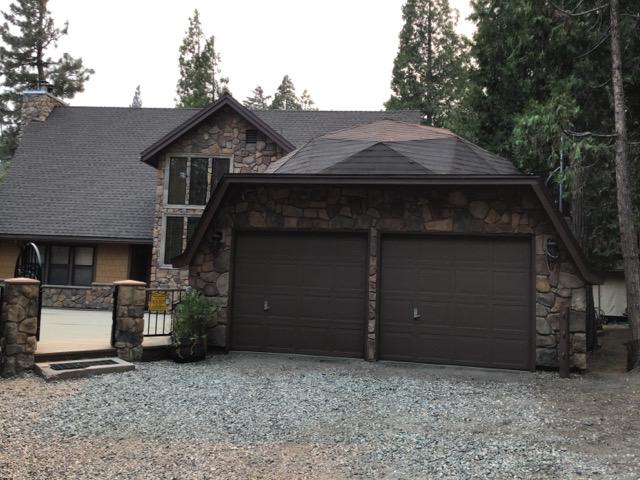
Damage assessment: no_damage